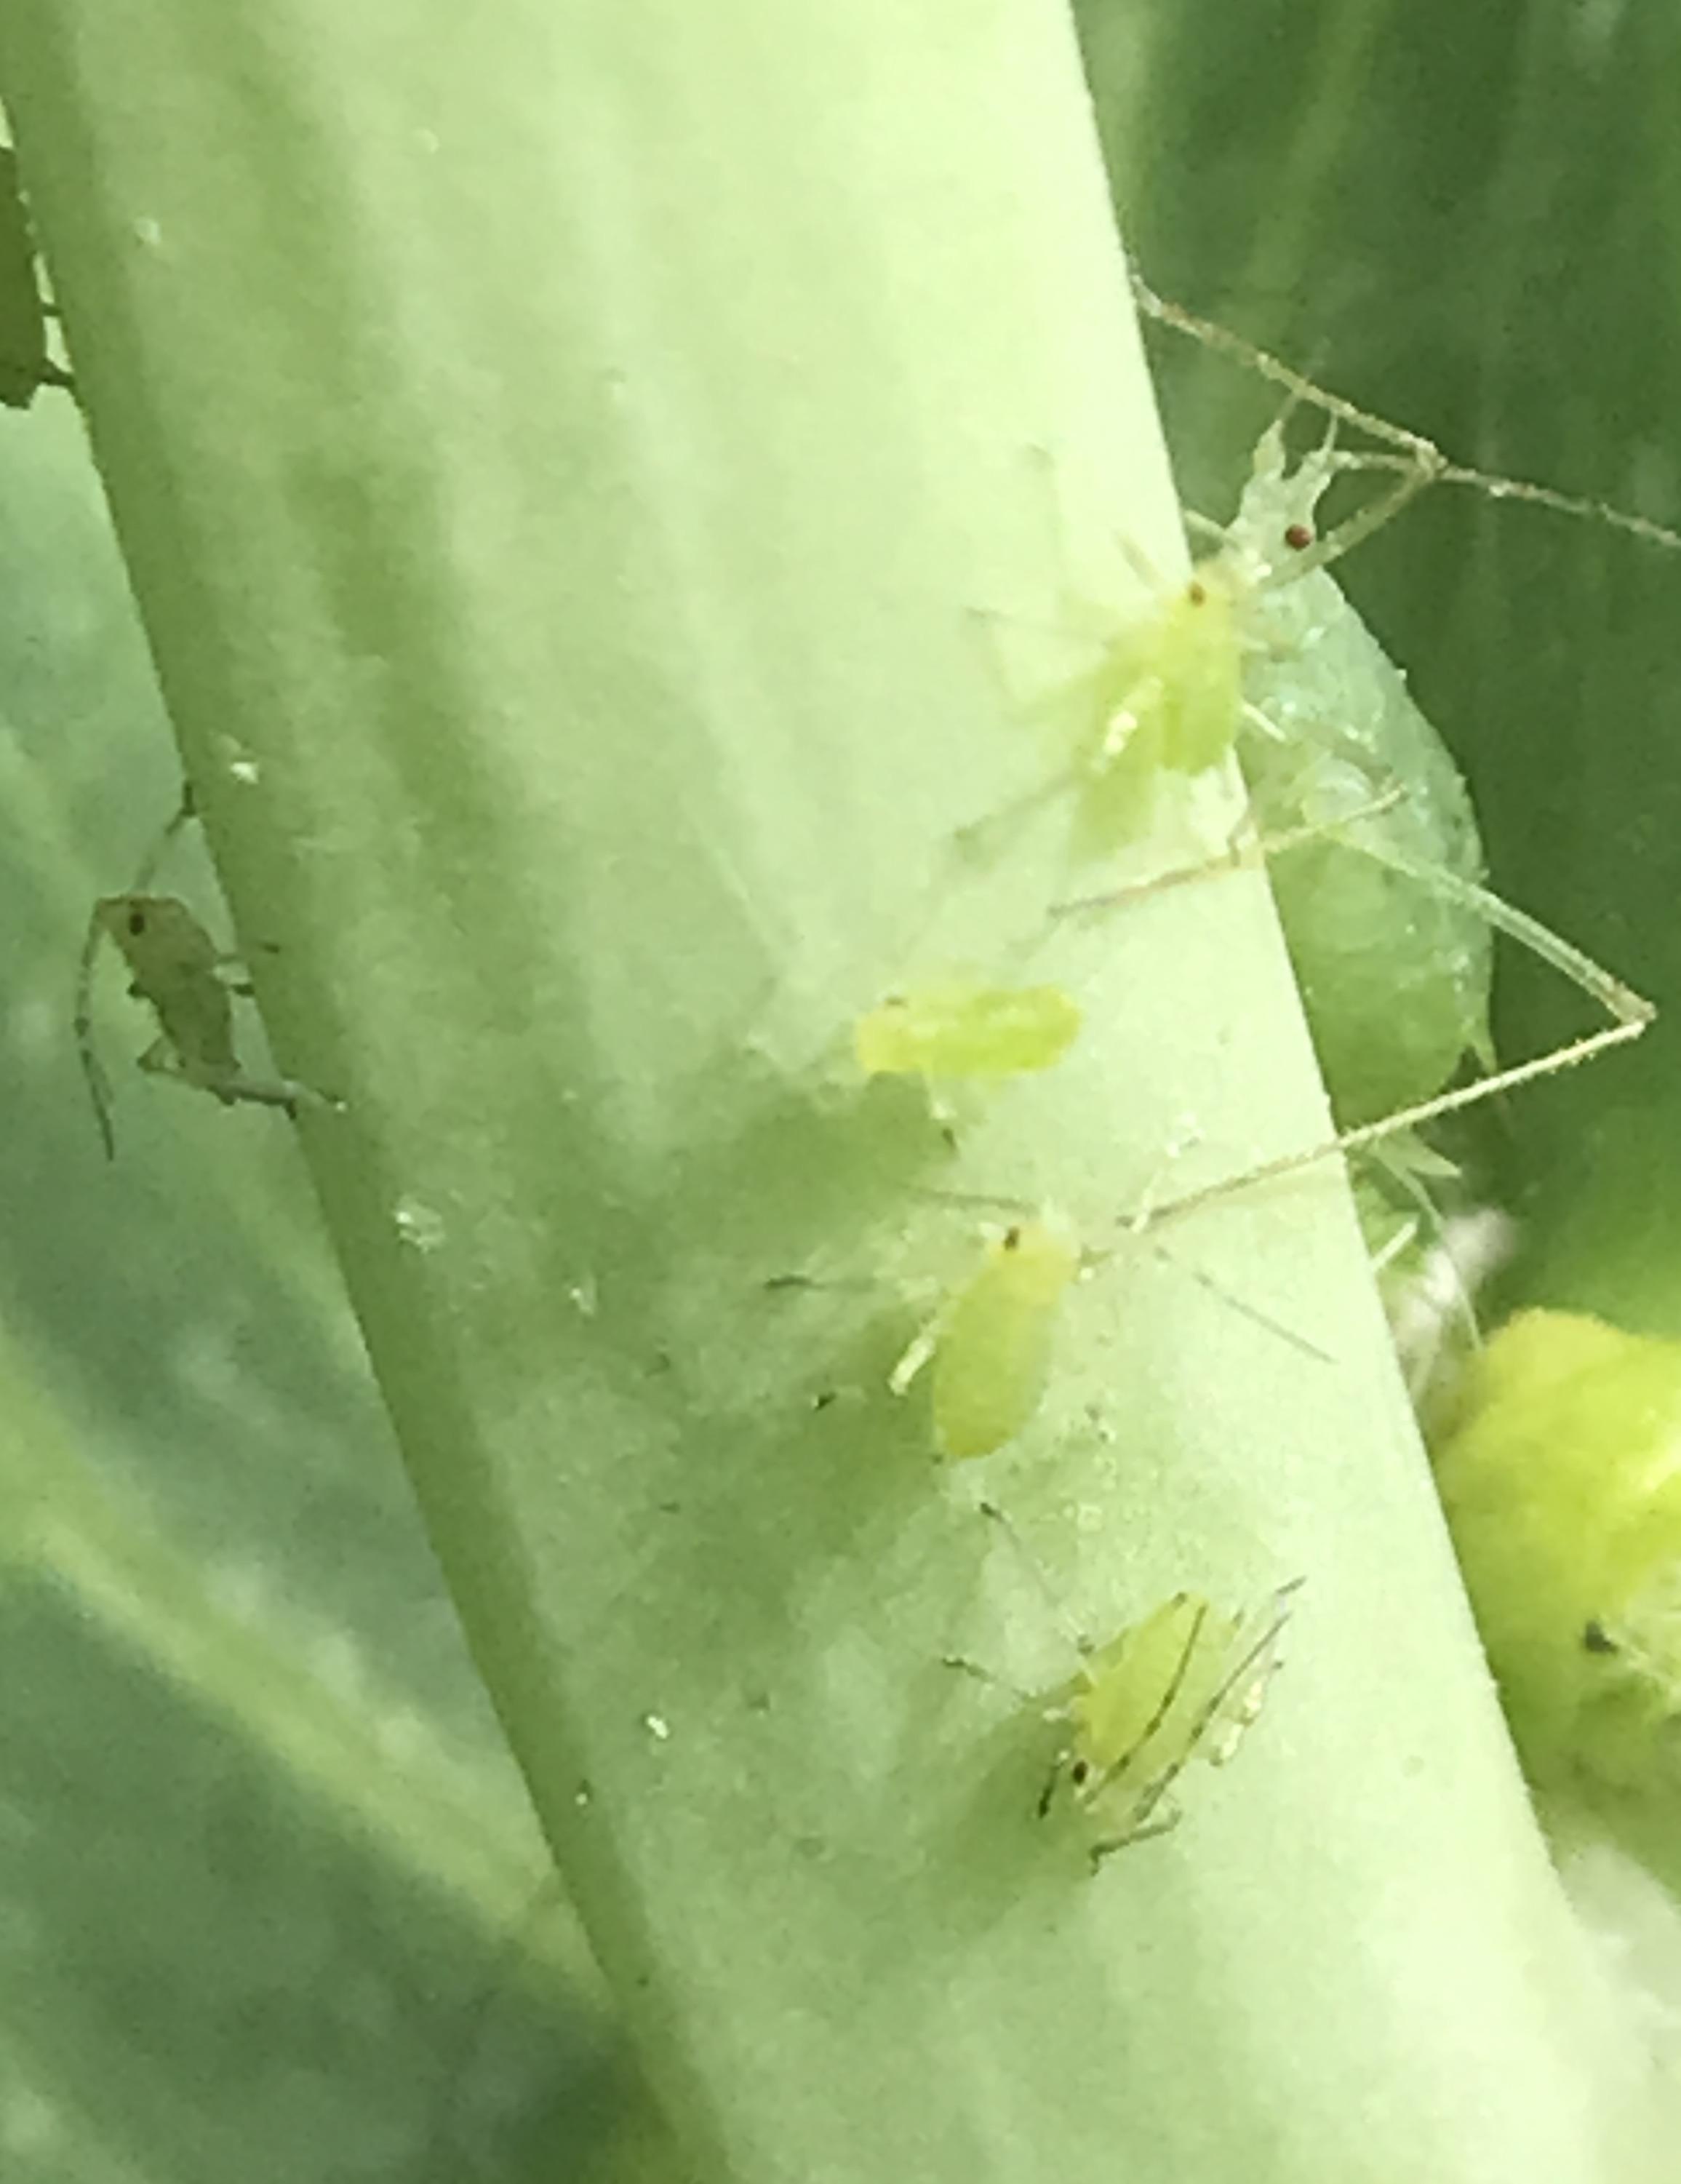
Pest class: pea_aphid